Wester Suikerraffinaderij

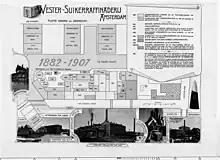
1907 floor plan with production data

The Wester Suikerraffinaderij initially processed only raw sugar from sugar cane. This was raw sugar from Java, which was processed to create about 60 different sugar products. The first beet sugar factory in the Netherlands had been founded in 1858. When the beet sugar industry in the Netherlands grew, the Wester Suikerraffinaderij also started to refine raw sugar from sugar beet.